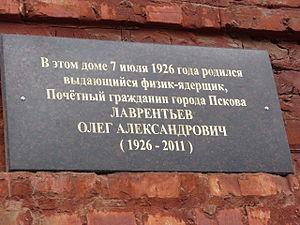
Oleg Alexandrovitch Lavrentiev, né le 7 juillet 1926 à Pskov en Russie et mort le 10 février 2011 à Kharkiv en Ukraine, est un physicien soviétique ayant contribué à la recherche sur la fusion thermonucléaire.